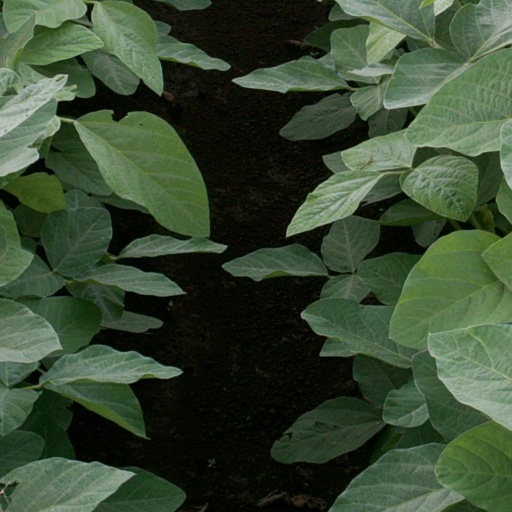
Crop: soybean